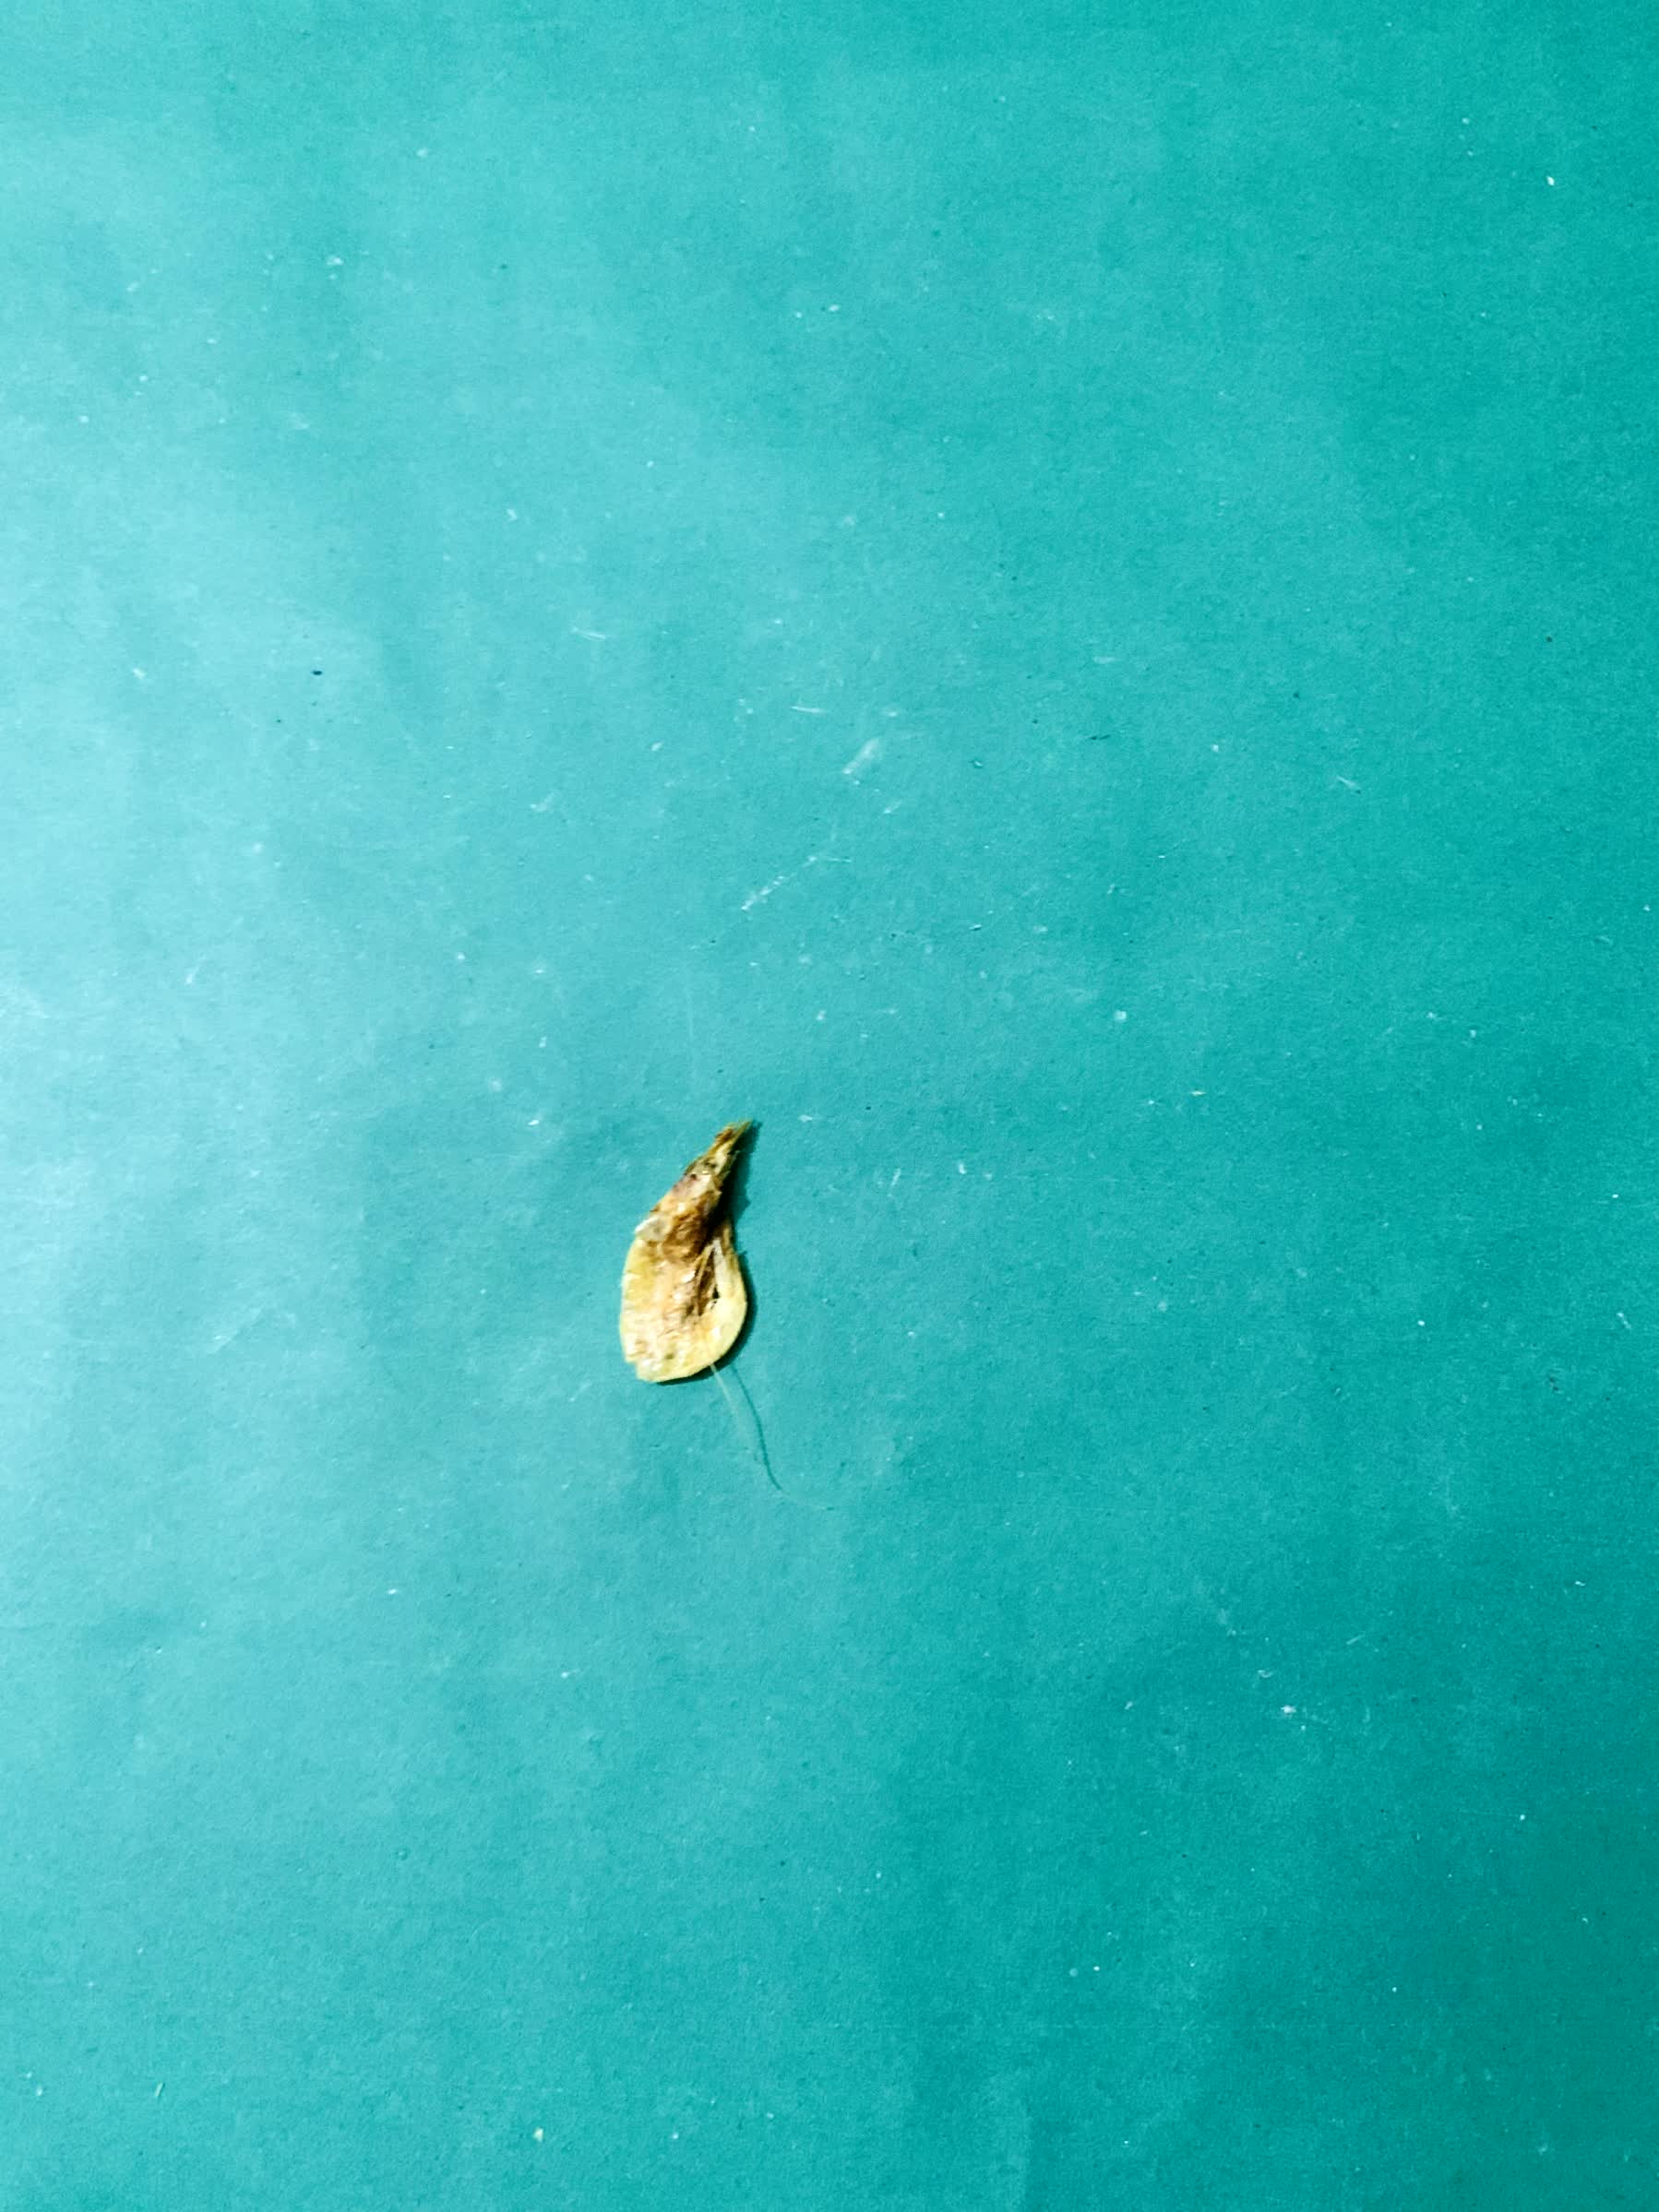
Species: chingri